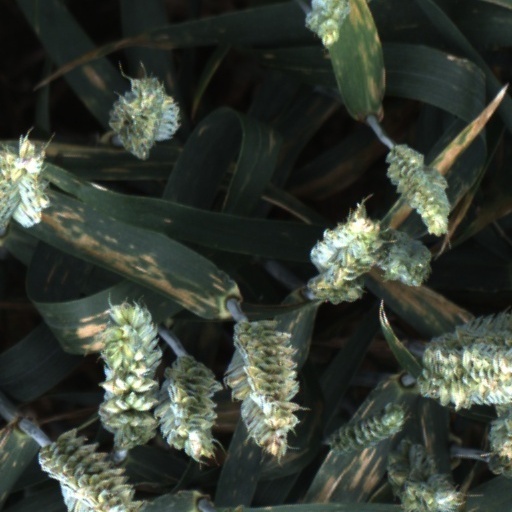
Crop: wheat